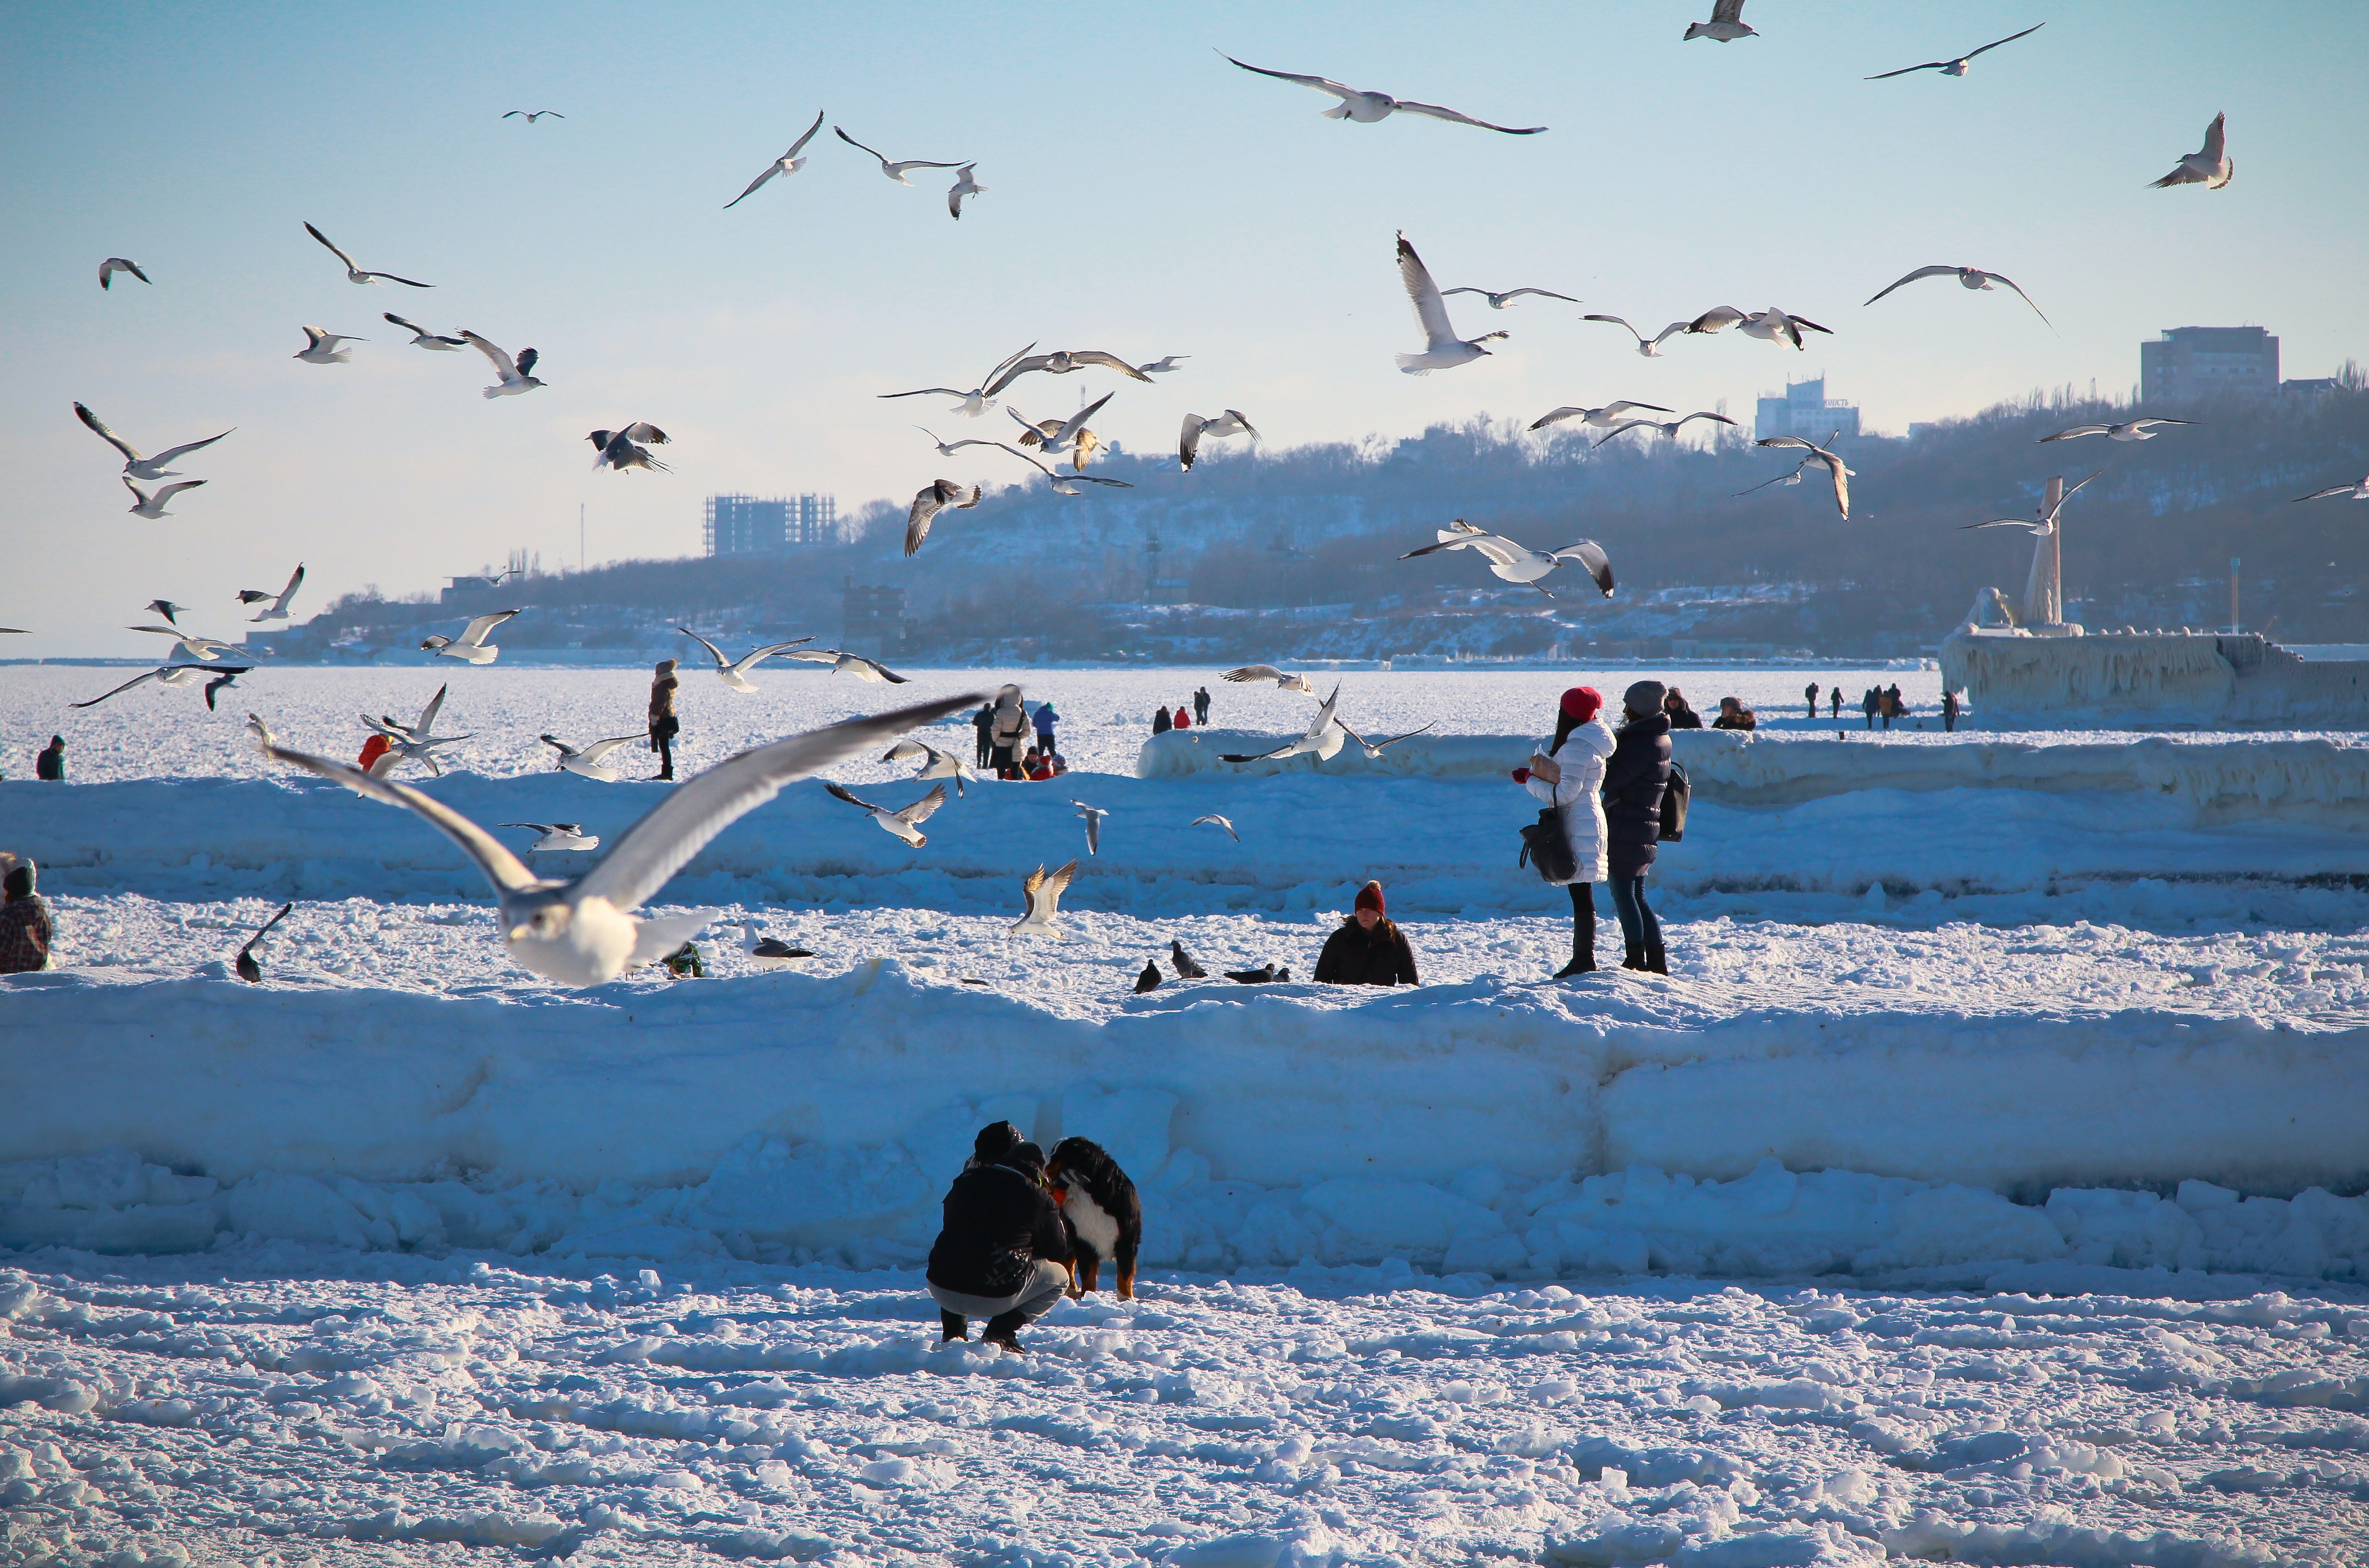
sea, ocean, snow, winter, bird, wave, wind, weather, arctic, season